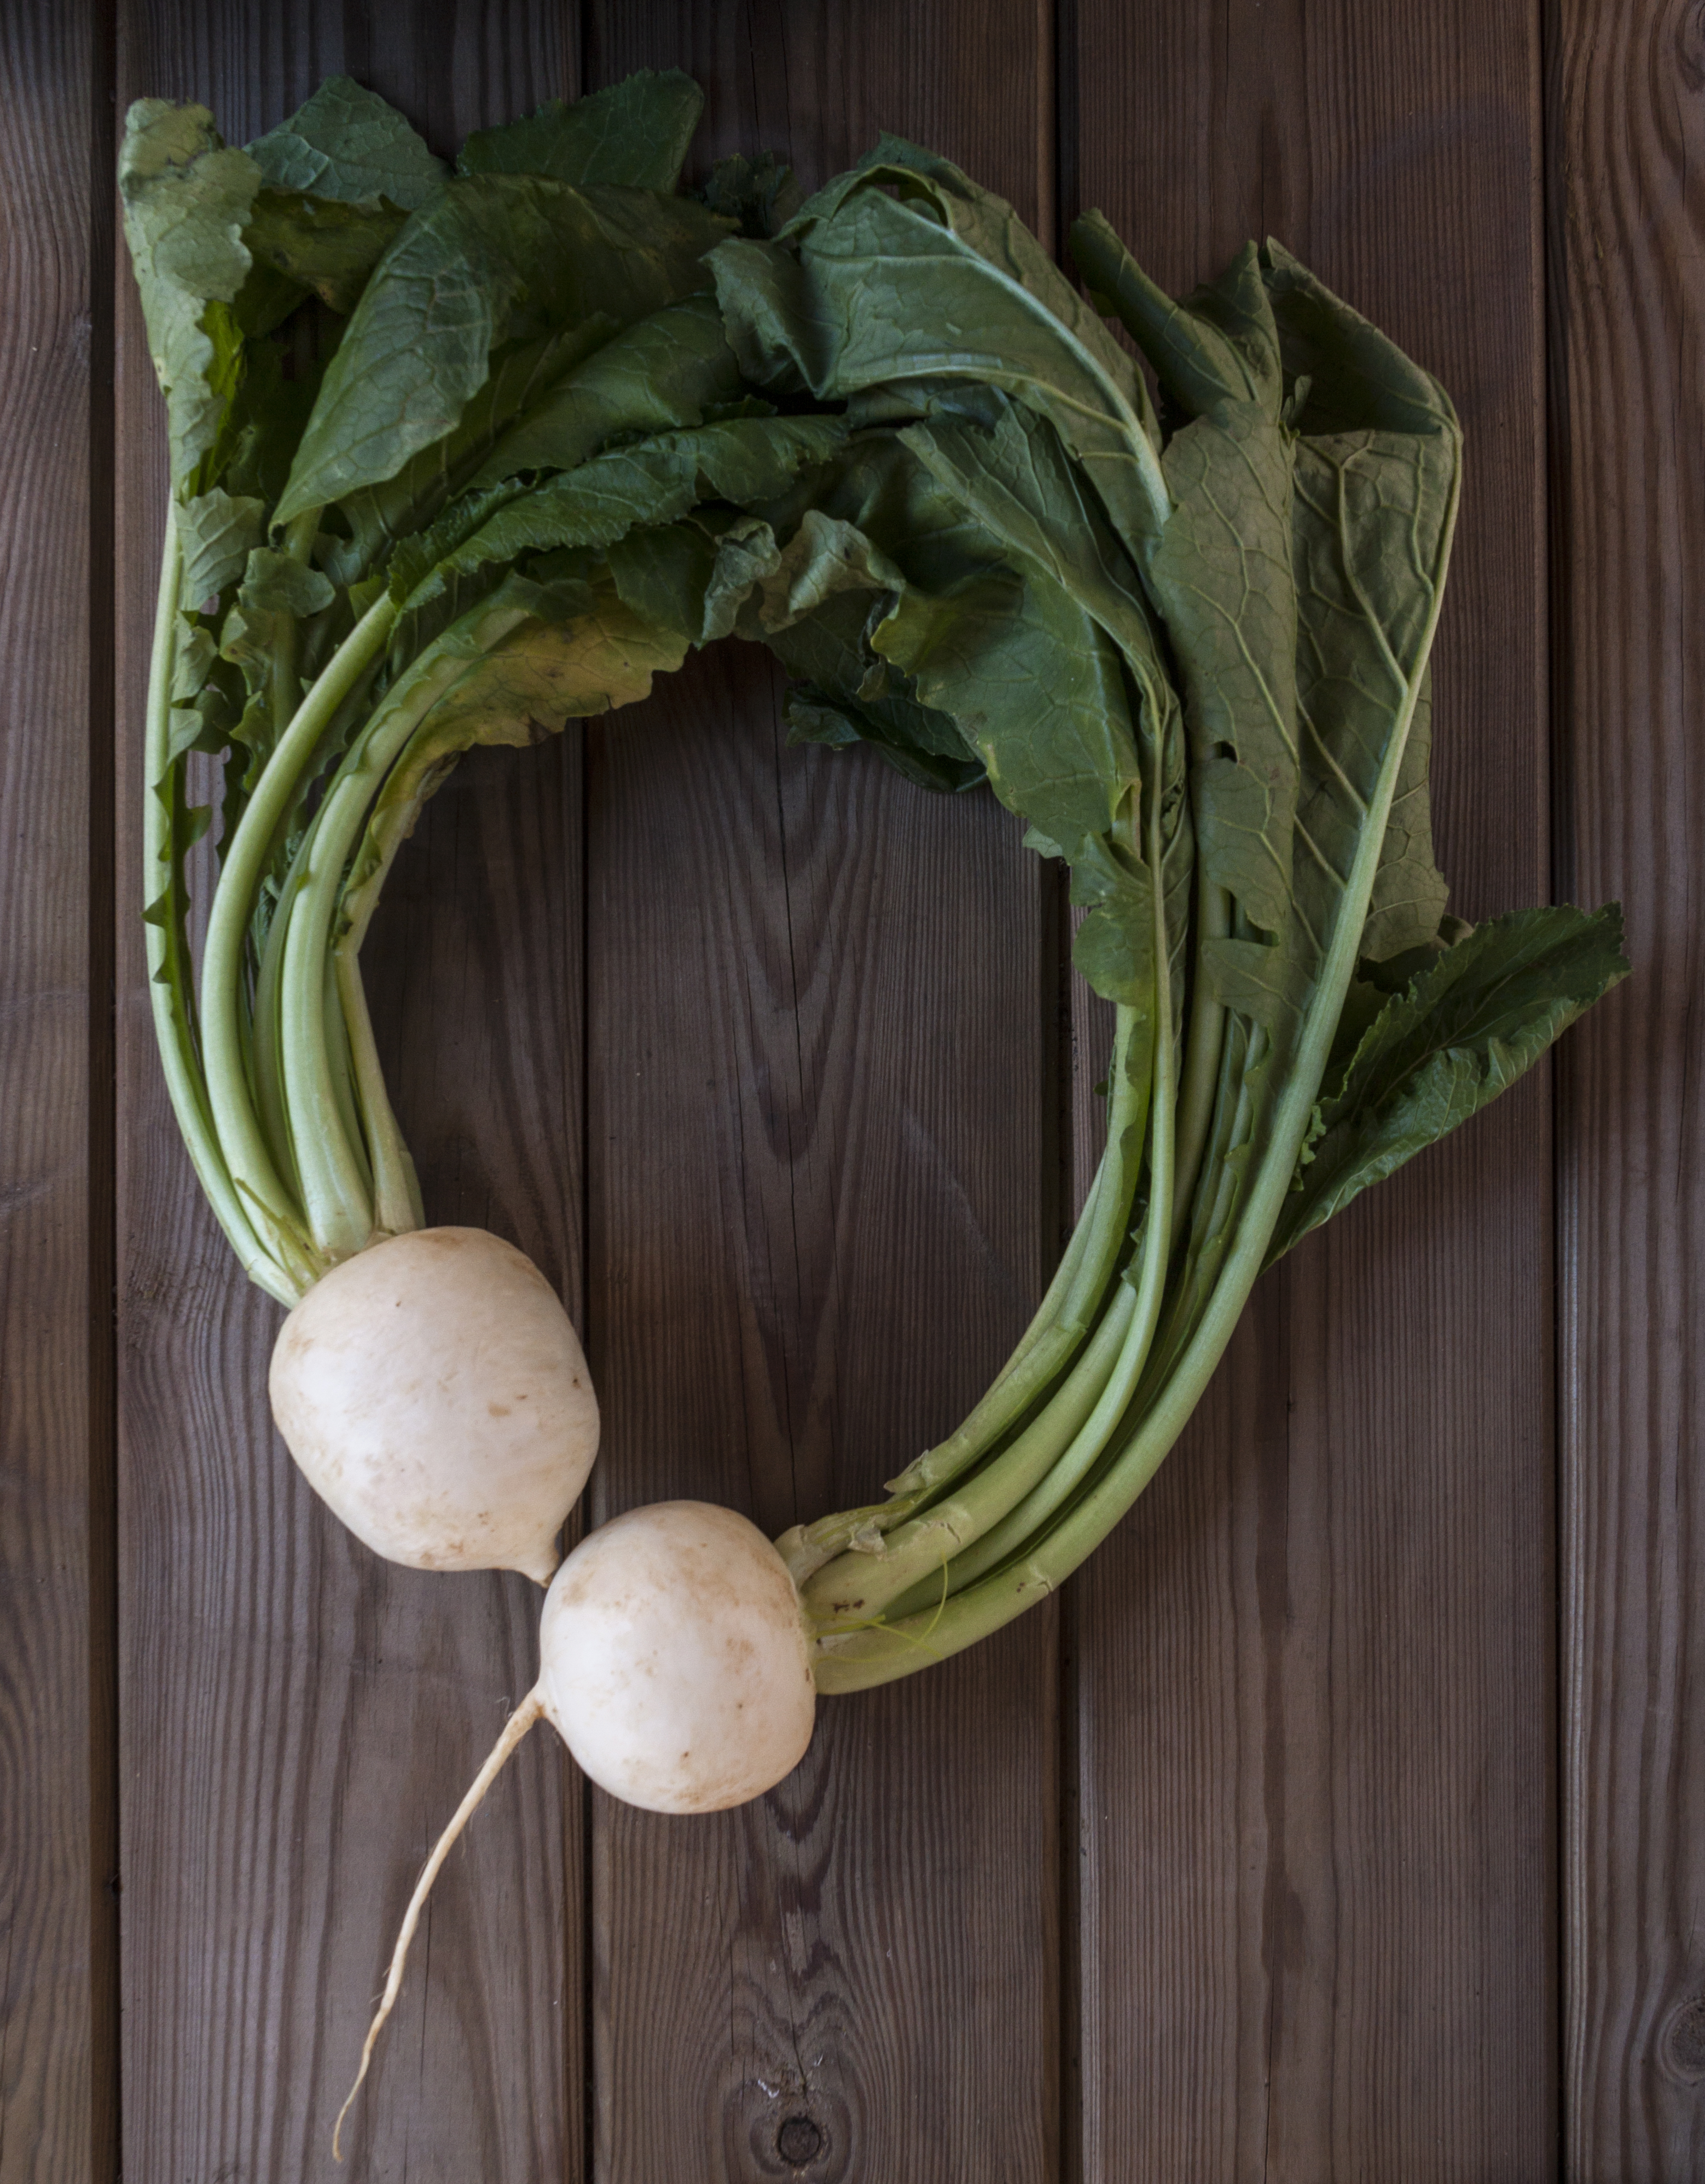
green, leaf, vegetable, plant, flower, wood, leaf vegetable